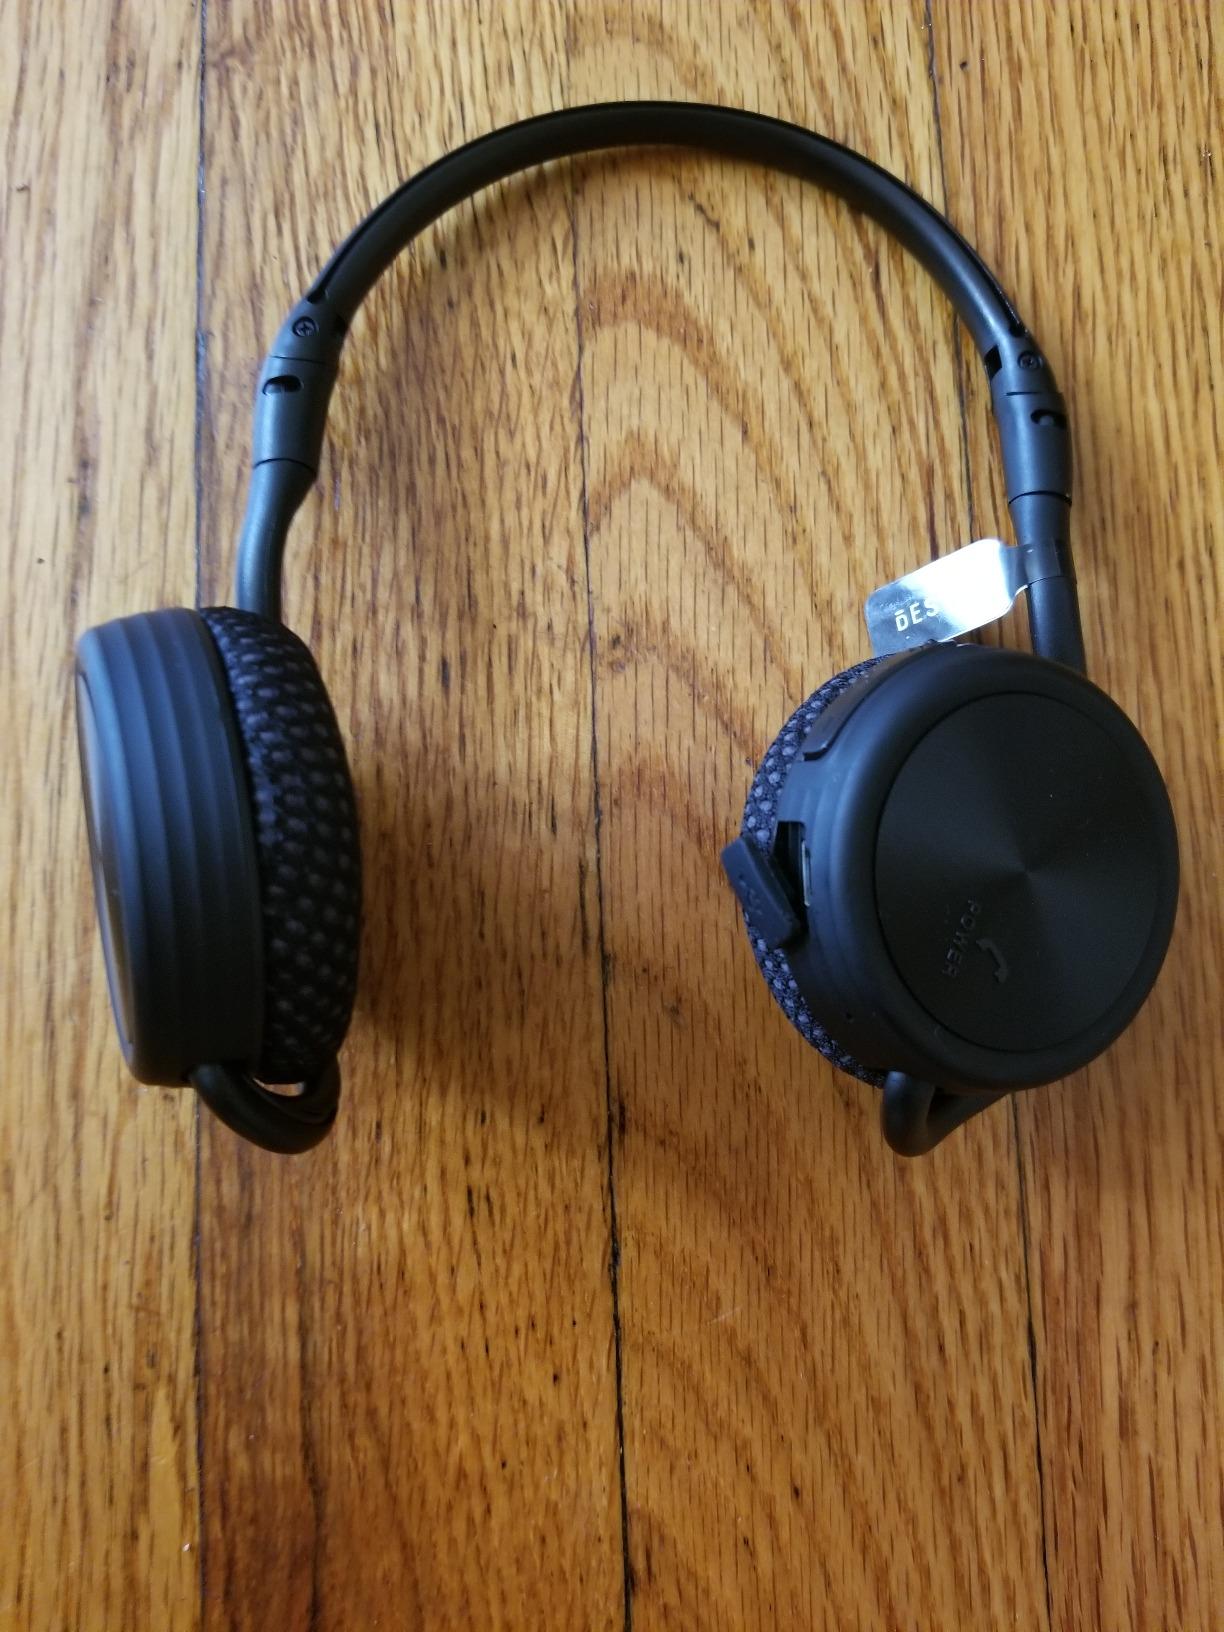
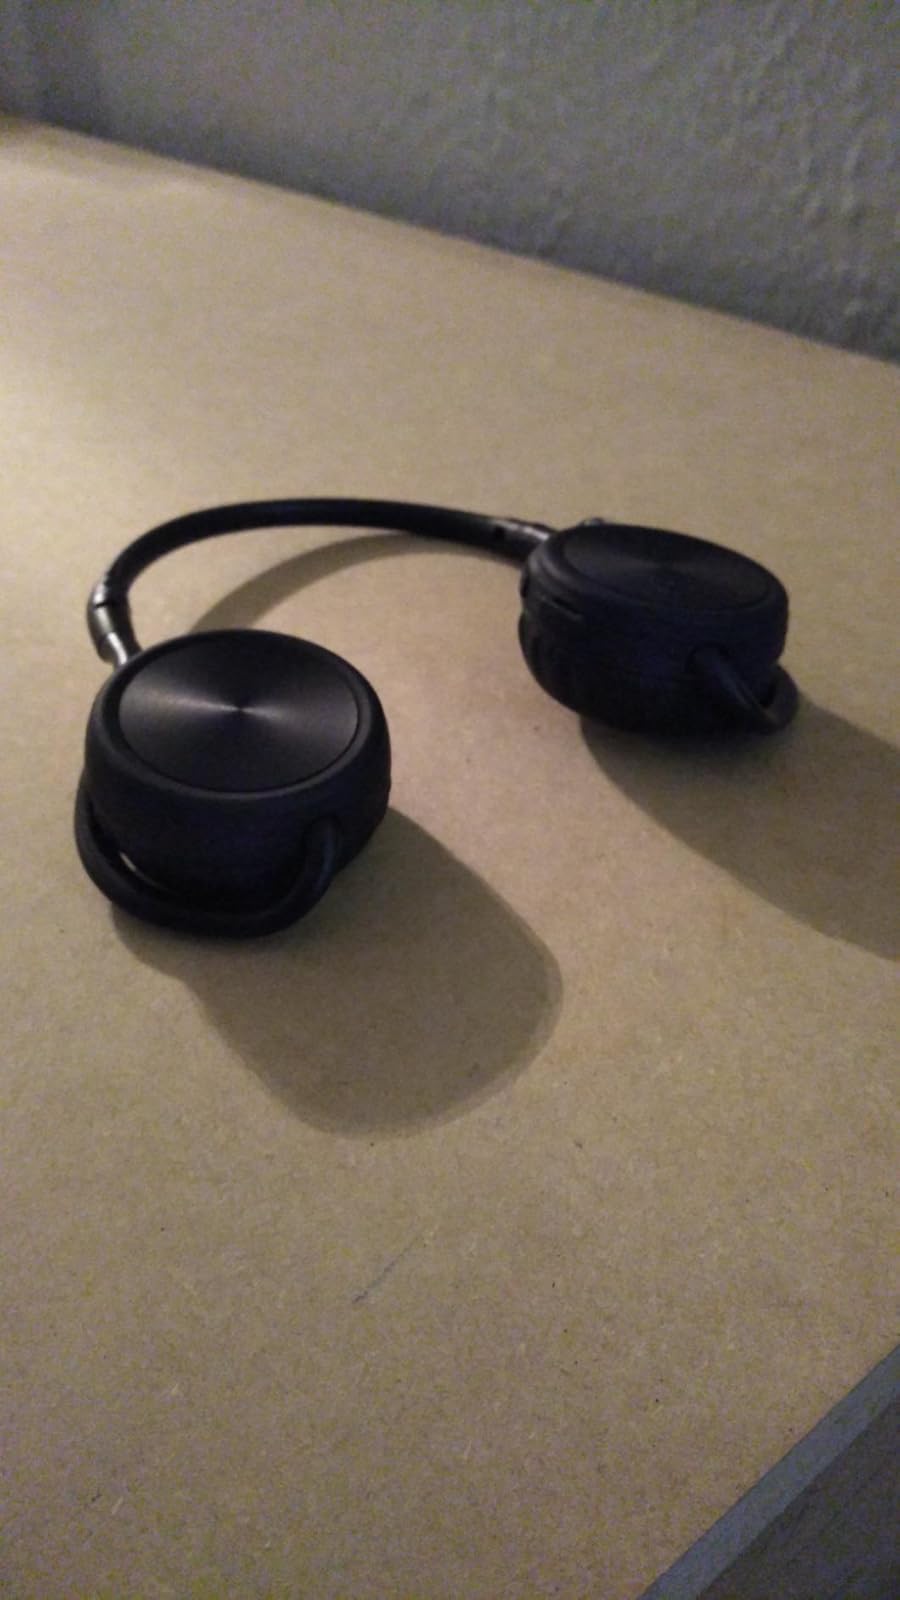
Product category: headphones
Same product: yes